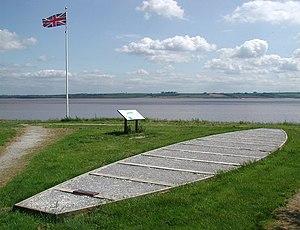
Les bateaux de Ferriby sont des vestiges archéologiques de cinq bateaux de l'Âge du bronze, dont trois font partie des plus anciennes barques européennes construites en planches. Des artefacts métalliques ainsi que de l'ambre montrent que ces navires devaient traverser la mer du Nord pour le commerce ou du moins pour les échanges.
Le Humber est un grand estuaire maritime de la côte est du Nord de l'Angleterre situé entre les comtés traditionnels du Yorkshire, au nord, et du Lincolnshire, au sud. C'est l'embouchure commune des rivières Ouse et Trent.